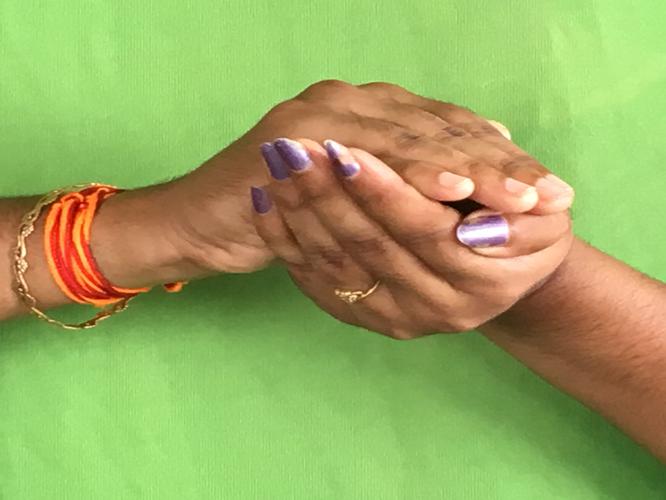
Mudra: Samputa
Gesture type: double_hand